Sarah Kachingwe

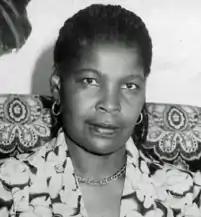

Sarah Kachingwe (née Chavunduka; 1936–2012) was a Zimbabwean politician and activist. She is the first black female to enroll at the University College of Rhodesia in 1957. She went on to become the secretary for Information, Posts and Telecommunications and also to serve on the board of Zimpapers and the Forestry Commission.